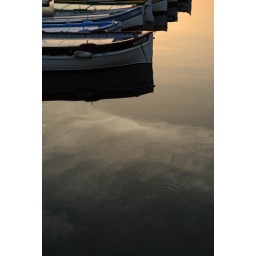
The sky is in the water